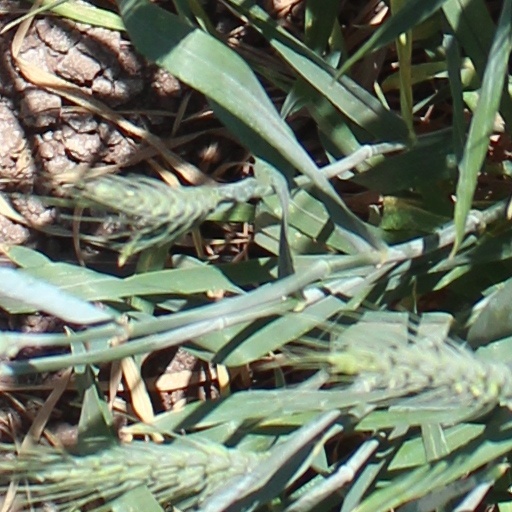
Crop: wheat